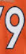
Number: 9